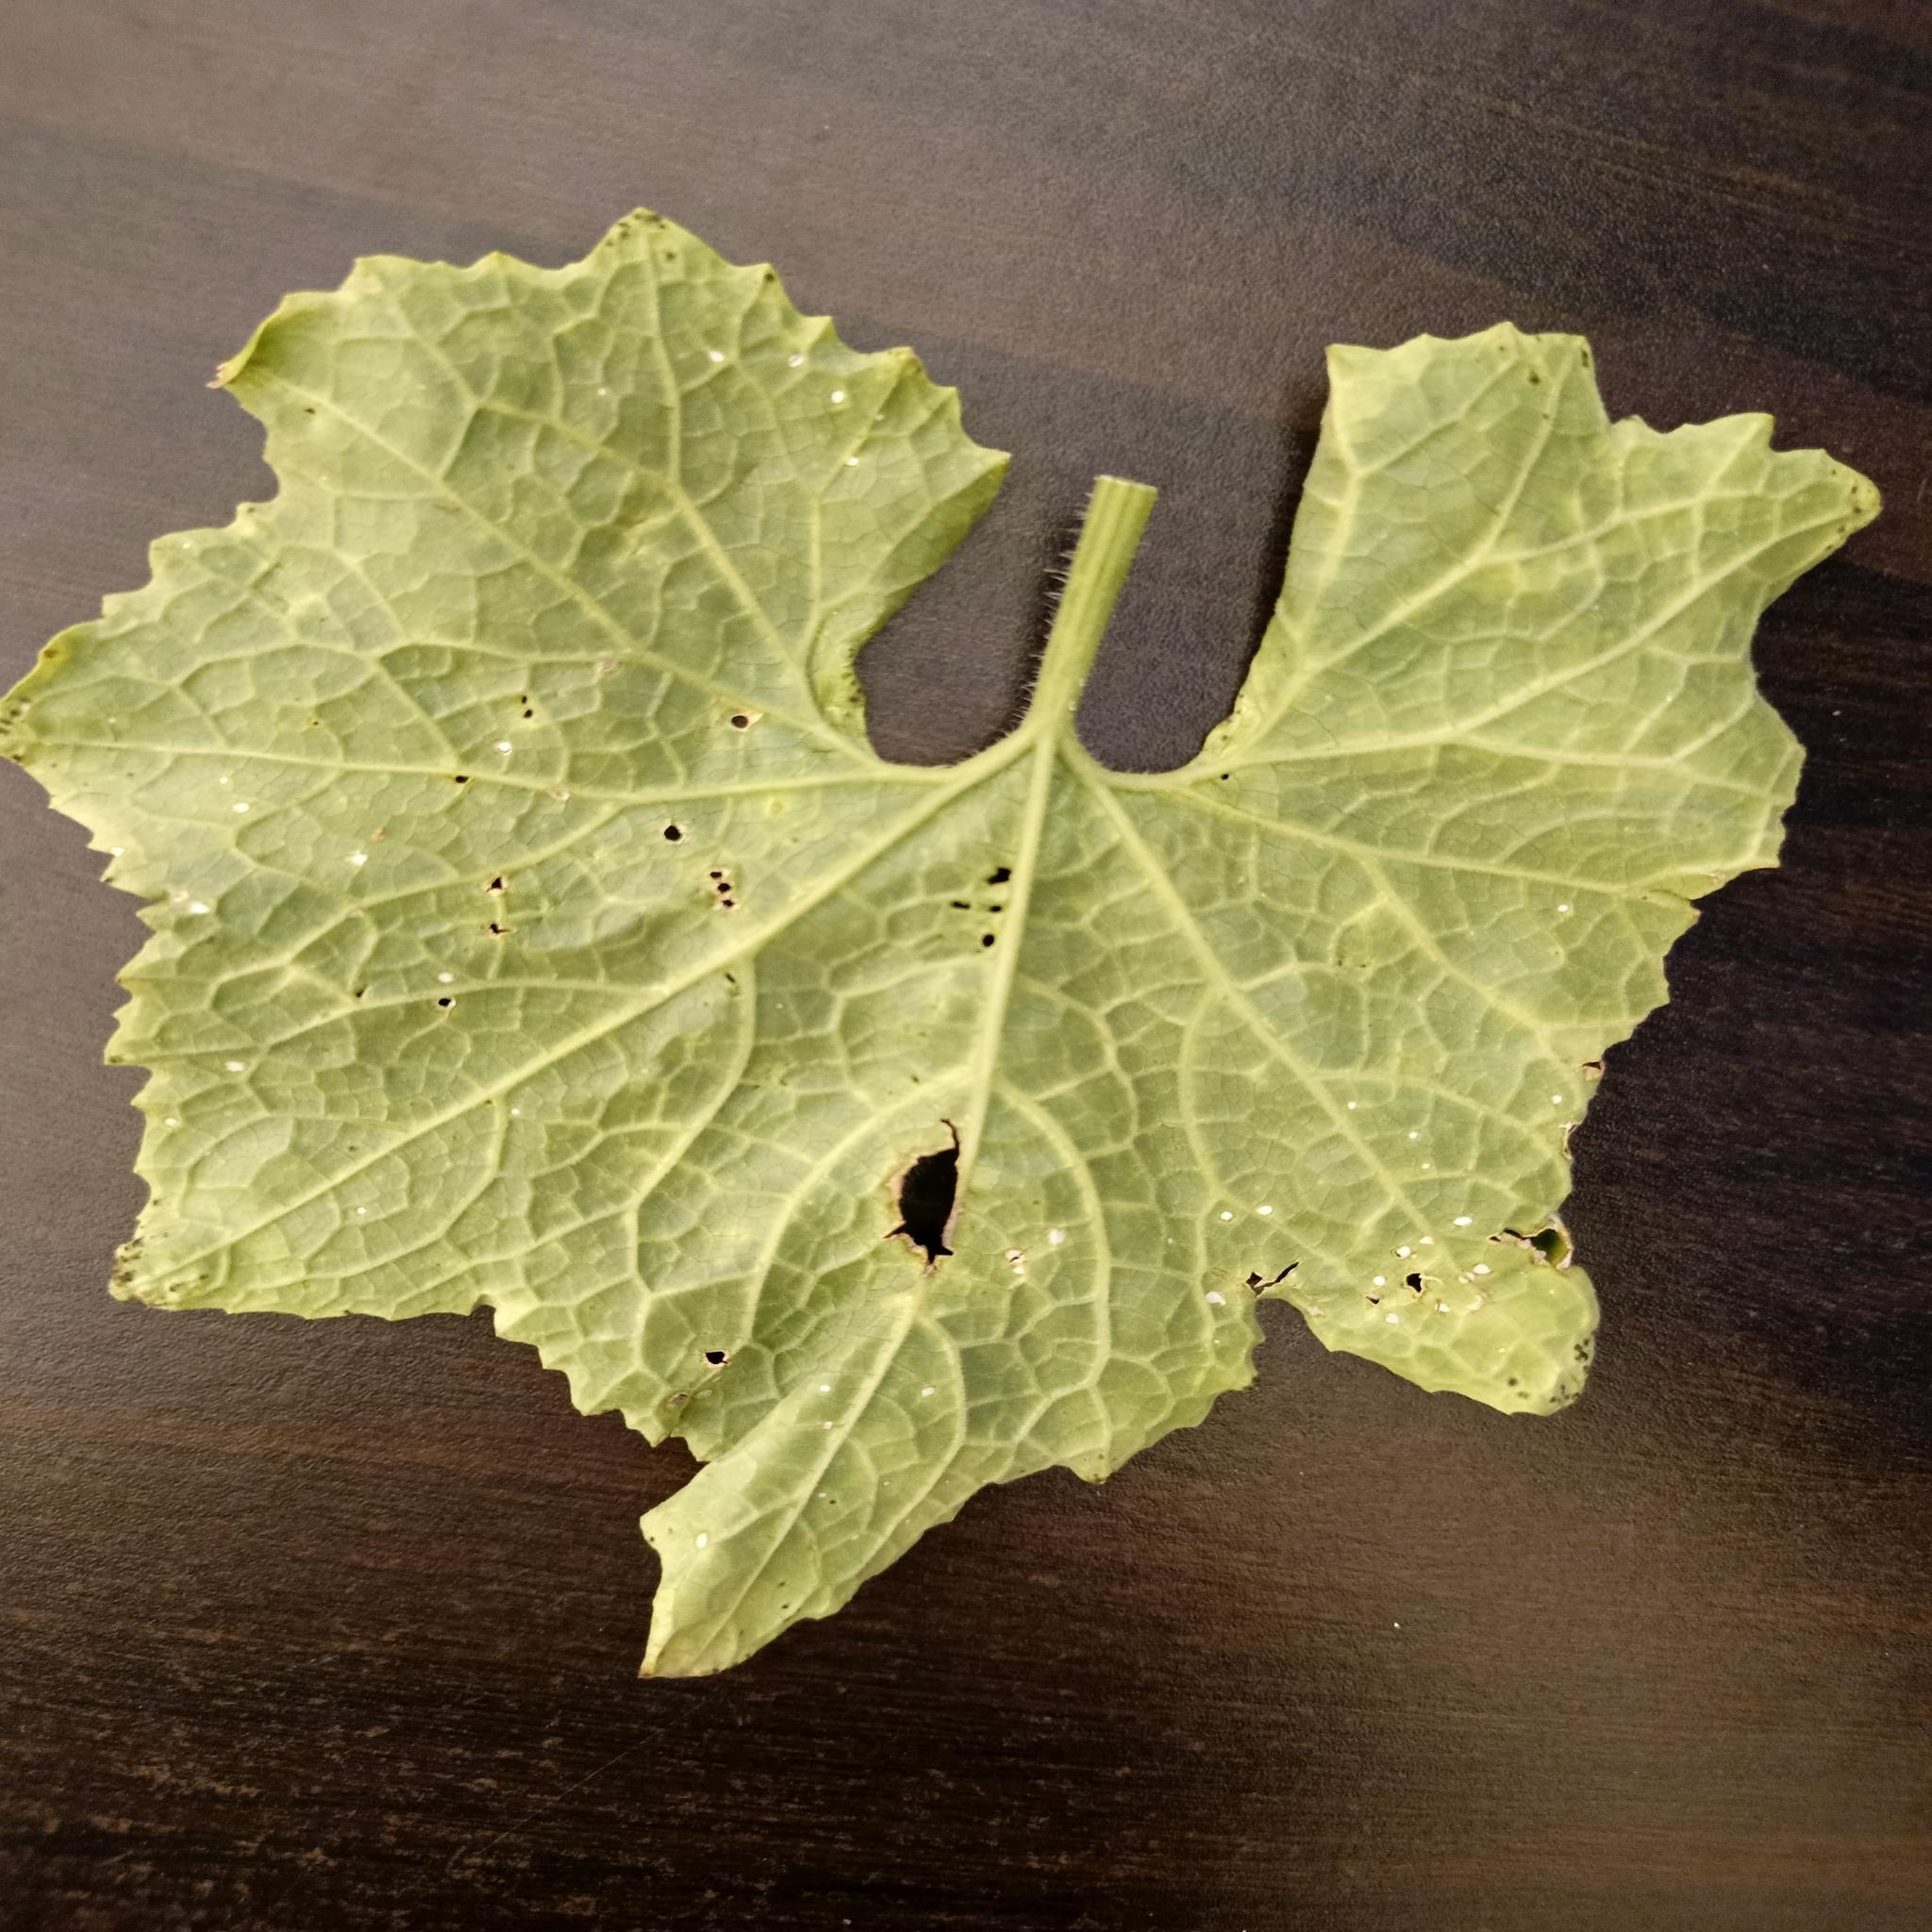
Label: Downy mildew